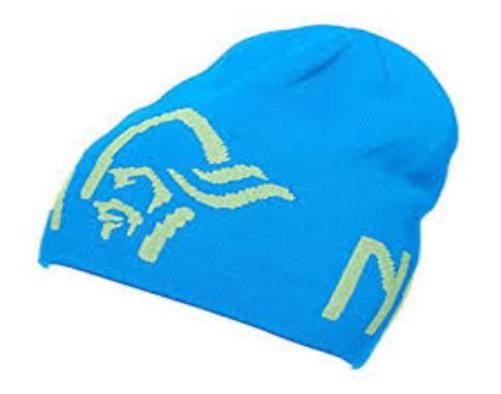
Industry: Clothes